Los Angeles Neighborhood Signs

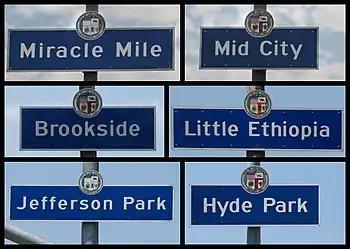
Los Angeles Neighborhood Signs

LAist stated that these signs indicate “official L.A. neighborhood” designation and in 2008 estimated that Los Angeles had 185 neighborhoods with an official "blue sign.”